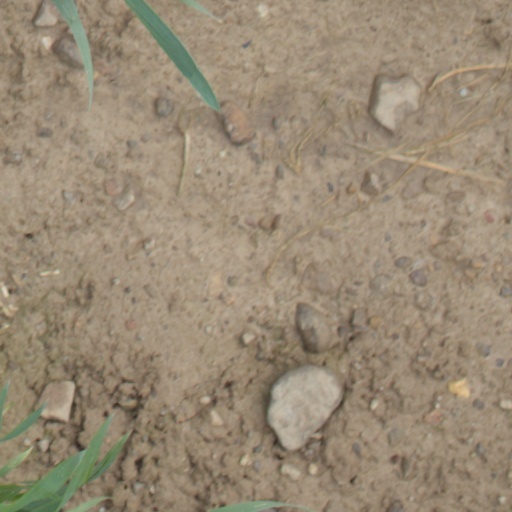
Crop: wheat